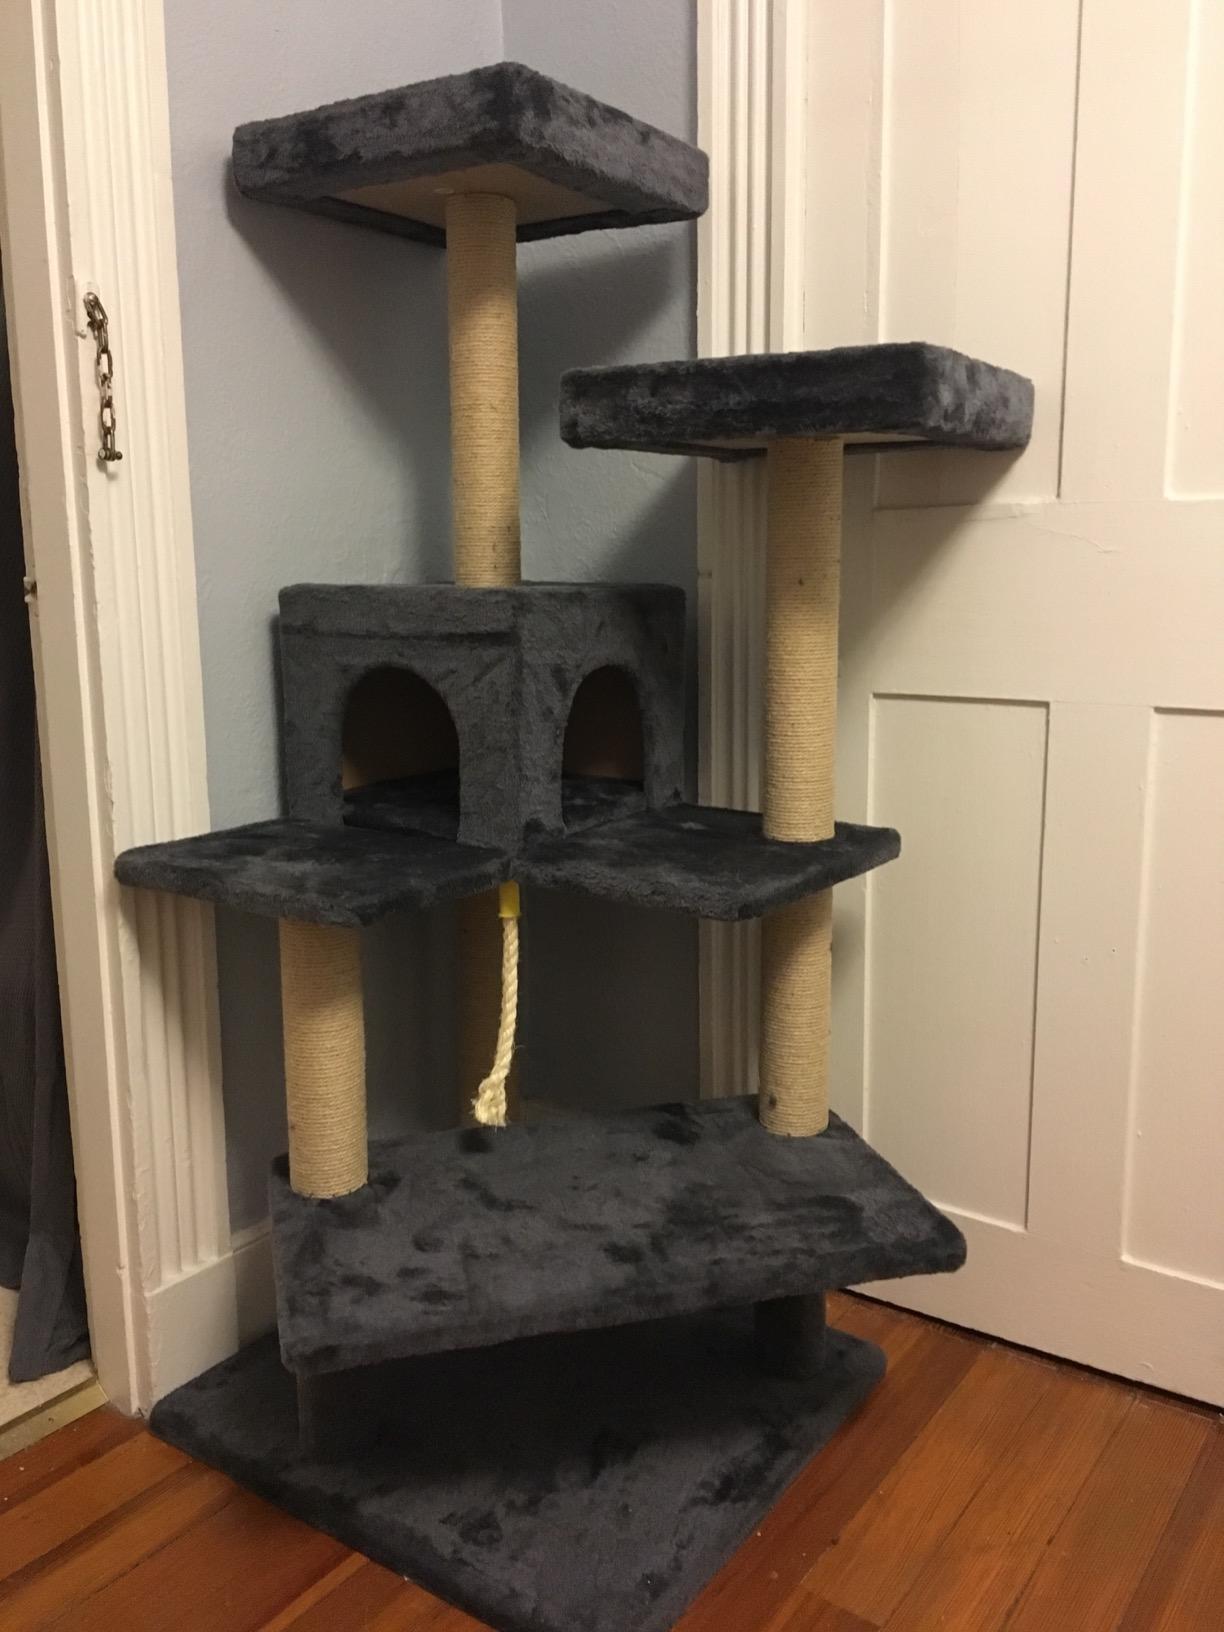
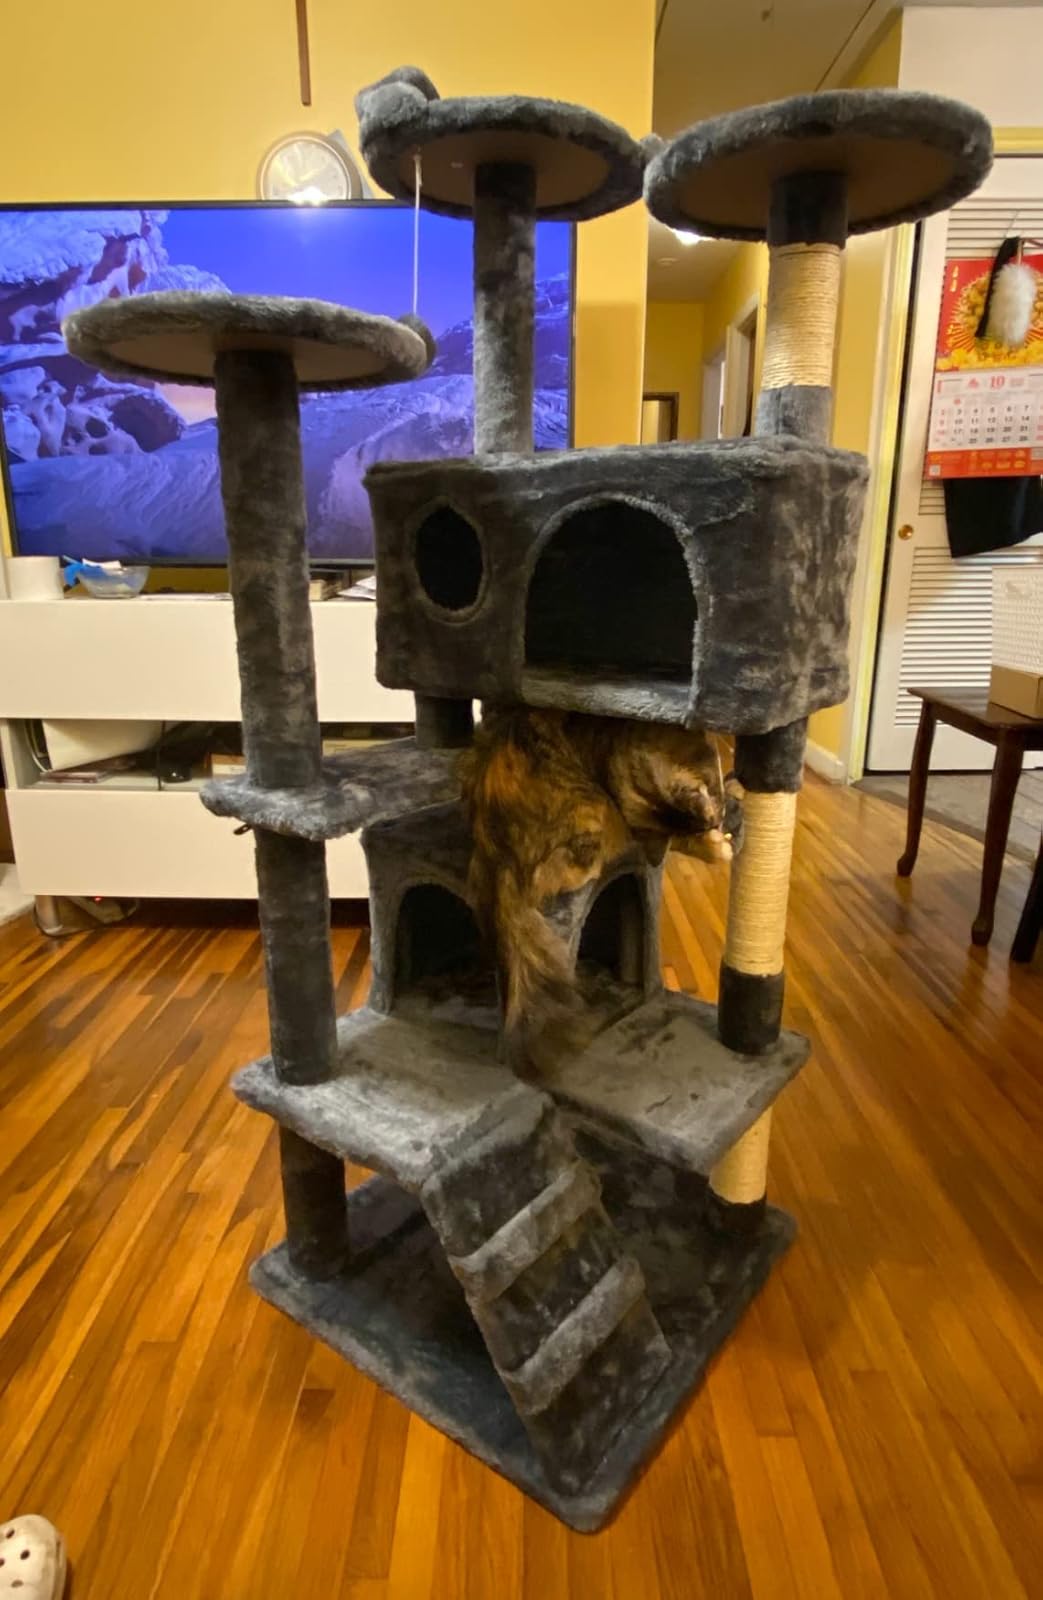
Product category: items_cat tree
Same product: no